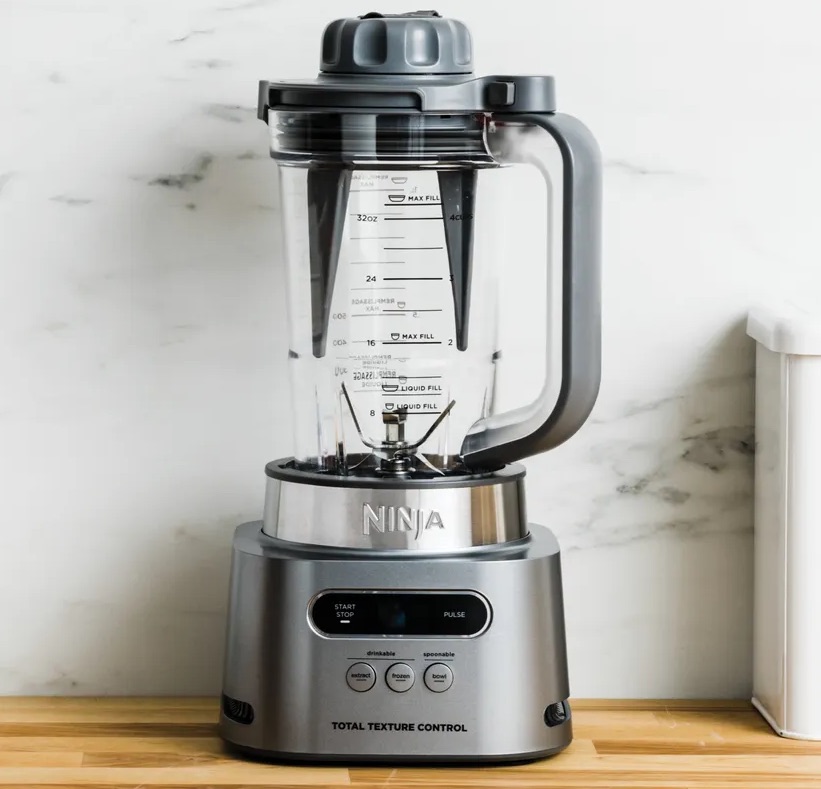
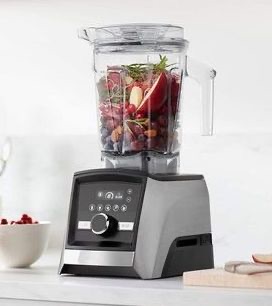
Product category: items_blender
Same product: no